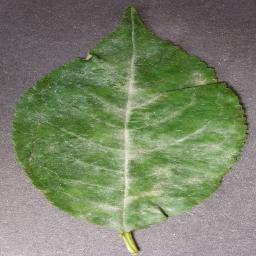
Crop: cherry
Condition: (including_sour)_powdery_mildew